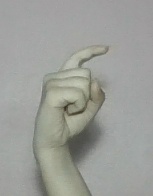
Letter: ra